Christiaan Snouck Hurgronje

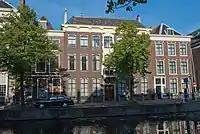
The "Christiaan Snouck Hurgronje Home" inherited by Leiden University.

The main data on Snouck Hurgonje's studies and colonial policy relating to Islam are available in the archives of the 'Ministry of Colonies' managed by the ‘National Archives’ in The Hague. The archive includes all decisions by the governors-general, all Minister of Colonies mail reports, and all government laws and regulations. Additionally data is available in the Indonesian National Archives in Jakarta and at the ‘Royal Institute of Southeast Asian and Caribbean Studies’ (KITLV) in Leiden and the Leiden University Library.